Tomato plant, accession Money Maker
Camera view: horizontal (90 deg, fisheye); turntable rotation: 240 degrees
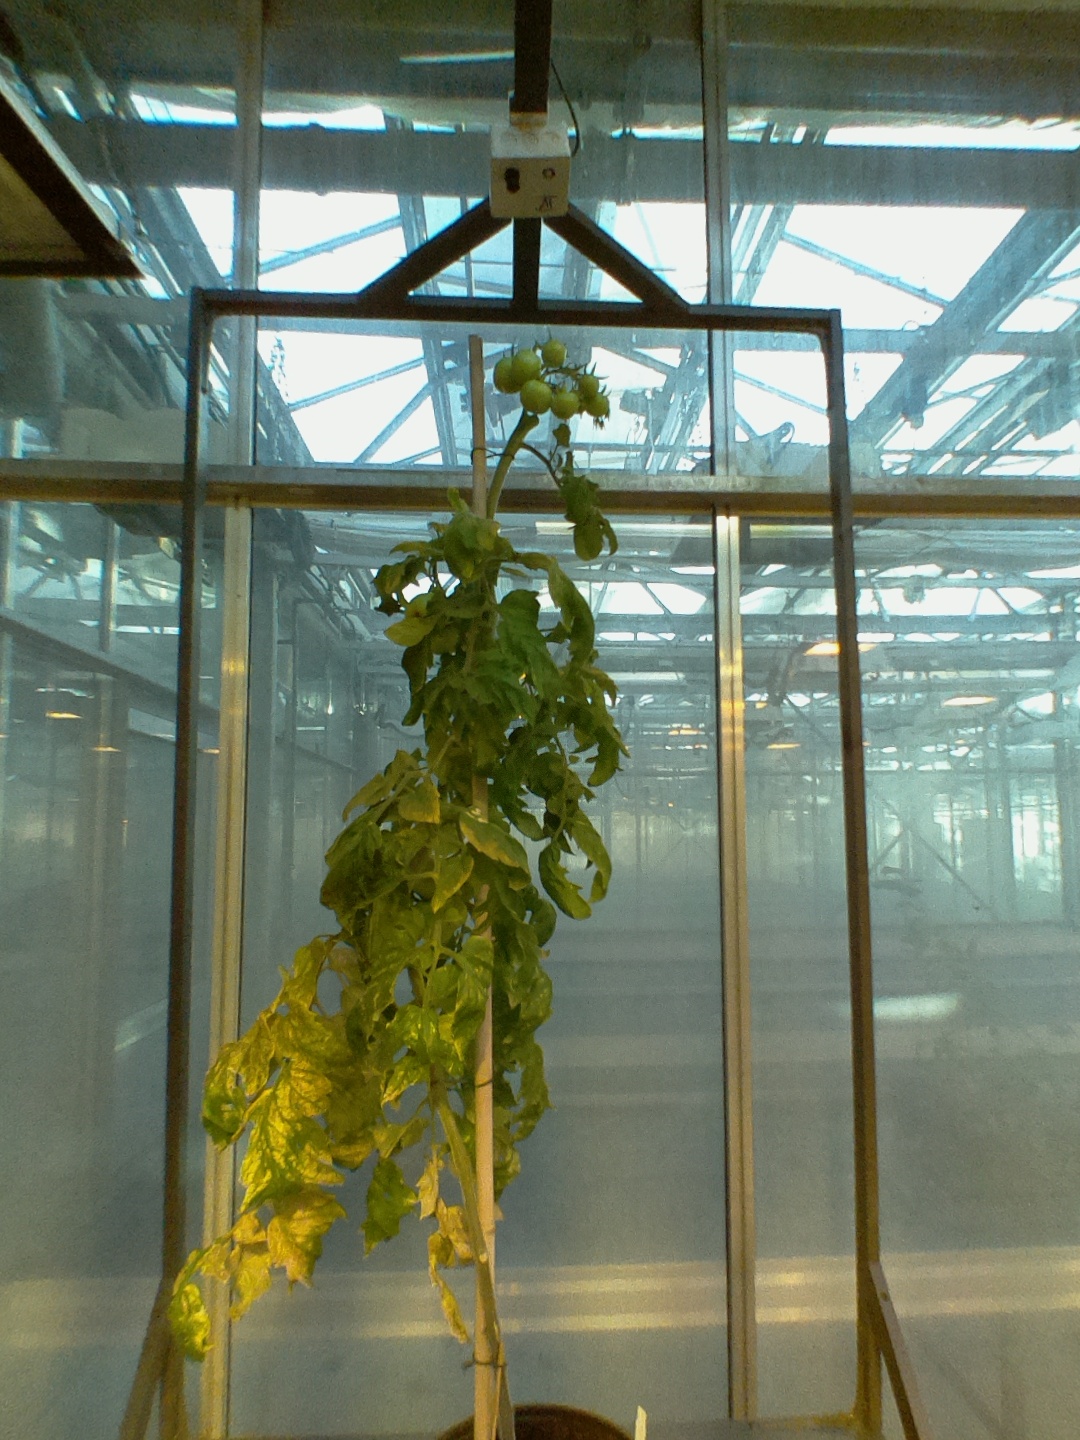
BBCH growth stage 79: 90% -100% of final fruit size